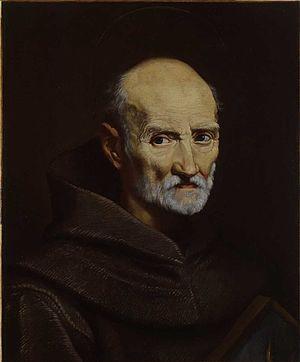
Le père Luc de Wadding est un religieux franciscain irlandais.